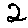
Label: 2